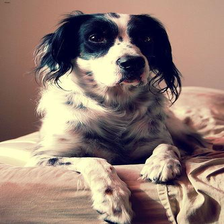
Species: dog
Breed: english setter